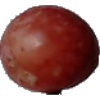
Label: Grape Pink 1